Linois-class cruiser

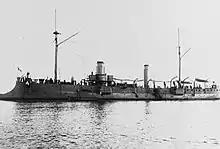
The earlier cruiser of the , which provided the basis for the "Linois" design

In the late 1880s, the Italian (Royal Navy) accelerated construction of ships for its fleet and reorganized the most modern ironclad battleships—the and es—into a fast squadron suitable for offensive operations. These developments provoked a strong response in the French press. The Budget Committee in the French Chamber of Deputies began to press for a "two-power standard" in 1888, which would see the French fleet enlarged to equal the combined Italian and German fleets, then France's two main rivals on the continent. This initially came to nothing, as the supporters of the doctrine called for a fleet largely based on squadrons of torpedo boats to defend the French coasts rather than an expensive fleet of ironclads. This view had significant support in the Chamber of Deputies.